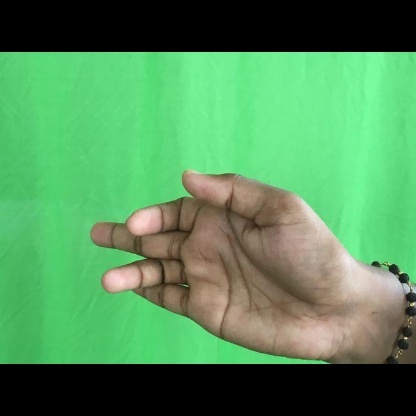
Mudra: Shukatundam